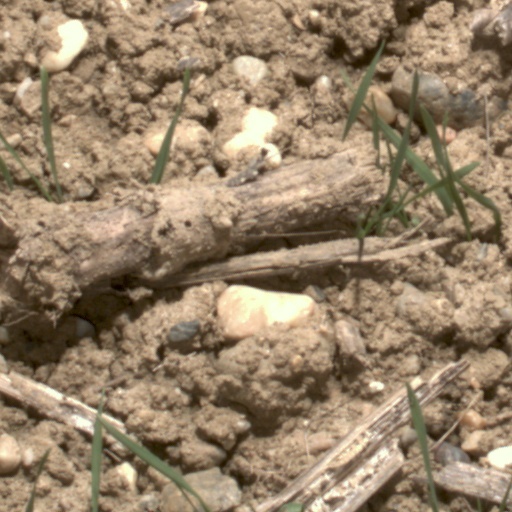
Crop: wheat